Bezpłatna Komunikacja Miejska in Żory

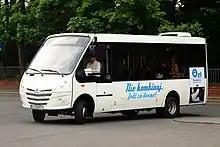
One of the BKM buses.

Bezpłatna Komunikacja Miejska in Żory (BKM) ("eng". The Żory Free Public Transport) was launched on 1 May 2014. Initially, there were 7 bus lines, with an additional line 8 starting in 2019. All lines start at the Żory Transfer Center (CPŻ), Poland. BKM's motto is: ""Don't weasel. Ride for free!"" ("pol. "Nie kombinuj. Jedź za darmo!"")